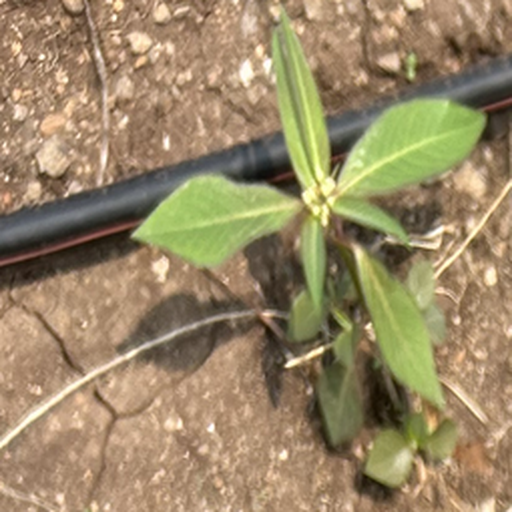
Weed species: Moti_dudhi(Euphorbia_geneculata_L)